Illegal (1955 film)

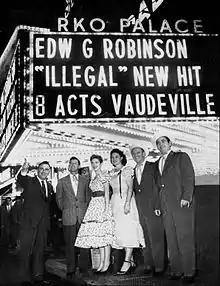
Film being shown in a New York City theater

The film was one of three movies set up by producer Frank Rosenberg at Warner Bros, the others being "Miracle in the Rain" and "US Marblehead". A theater marquee advertising "Miracle in the Rain" can be seen very briefly during a street sequence late in the film.